Slowpoke

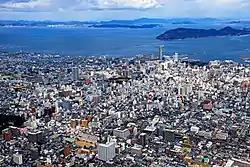
Kagawa Prefecture uses Slowpoke frequently for promotion.

Slowpoke is a Water and Psychic-type Pokémon. It was originally named "Slowmo". Its current name simply refers to the general nature of the species. Slowbro, also present in the "Pokémon Red", "Blue", and "Yellow" titles, was the sole evolution of Slowpoke via gaining enough experience until the introduction of Slowking as an alternative evolution of Slowpoke since "Pokémon Gold" and "Silver" by trading it to other cartridges or consoles while it holds the "King's Rock" item. The two evolutions differ from Slowpoke in part by the presence of a Shellder that latches to the tail in the case of Slowbro or the head in the case of Slowking. In series lore, Slowpoke evolve when bitten by the Pokémon Shellder, though Shellder are not needed to evolve Slowpoke in the mainline games despite their presence in its evolutions. Slowpoke resembles a hybrid of a salamander and a hippopotamus. Its body is thick in build and mostly light pink in color, while the tail's tip is white. Its snout is tan in color and rounded in shape, and its ears are curled. Each of its four legs possesses a single white claw. Its eyes appear to be vacant due to the species never concentrating on anything. Slowpoke's tail is long and narrow, and it is utilized by the Pokémon as a fishing lure. Its tail can break off often and is capable of growing back. It is thought to be dimwitted and can take five seconds to react to pain. Pokédex entries state that it is very slow, inactive, and dopey, making it difficult to tell if it is awake or not. One of the Pokédex entries for "Pokémon Ultra Sun" and "Ultra Moon" states the belief that rain starts from a yawning Slowpoke.